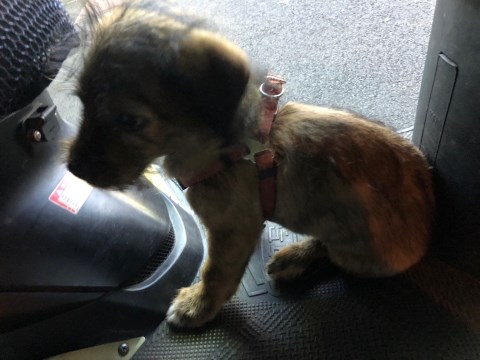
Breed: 2342-n000102-miniature_schnauzer